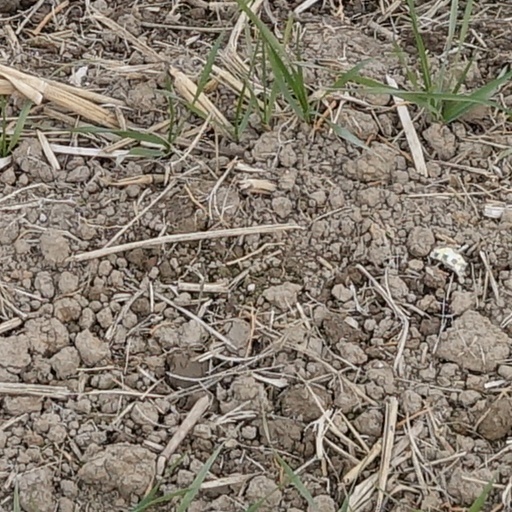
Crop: wheat